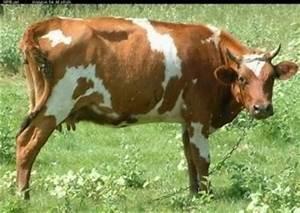
cow